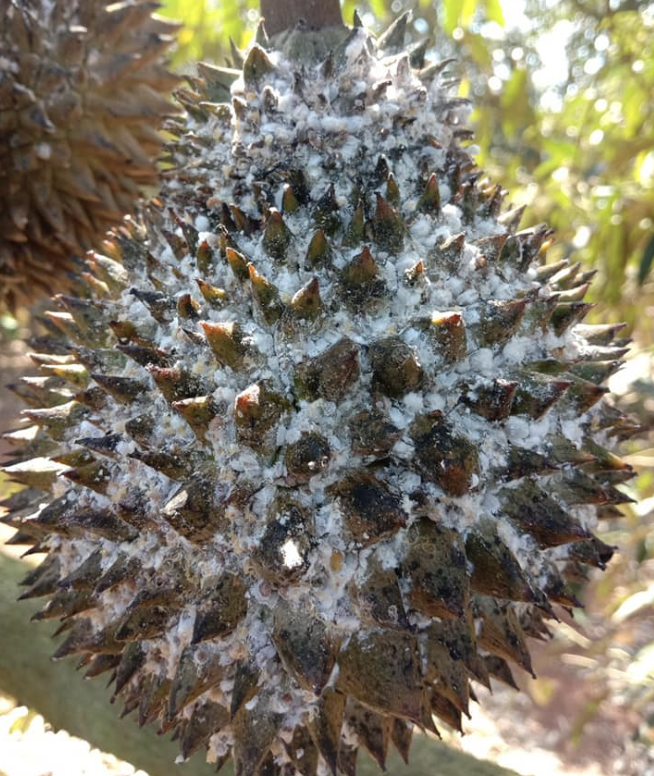
Label: mealybug_infestation